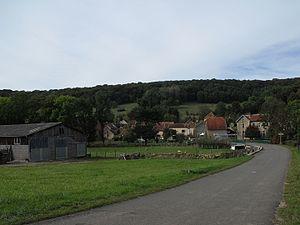
Vue générale de Puessans, Doubs, France
Puessans est une commune française située dans le département du Doubs en région Bourgogne-Franche-Comté.